Reycard Duet

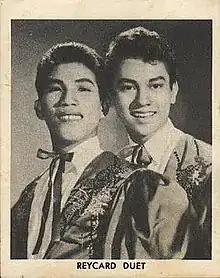
Castro (left) and Ramirez (right) in the early years of their career.

The Reycard Duet was a Filipino singing comic duo consisting of Carding Castro (also known as Carding Cruz) and Rey Ramirez. As a duo, Cruz and Ramirez had been entertaining audiences for over 40 years; Ramirez was known as the dashing singer while Cruz provided the comedy in every performance. The duet performed from 1954 to 1997, when Ramirez died. They were also known as ReyCards Duet or The Reycards.